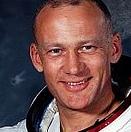
Age: 38